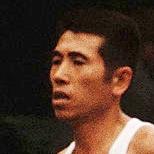
Age: 28